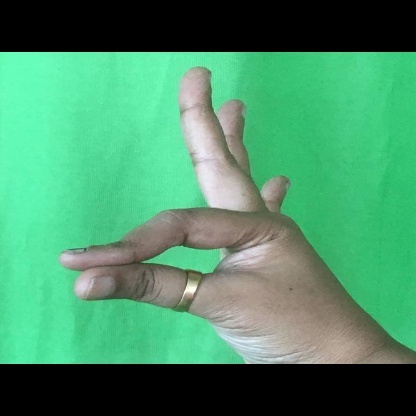
Mudra: Hamsasyam